Maya Tsoclis

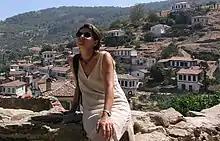
Maya while filming in Sirince, Turkey

Maya Tsoclis, born on 5 August 1963 in Paris, is an acclaimed Greek travel journalist and former Member of Parliament. Maya Tsoclis studied sociology in France and worked in the fashion business as a designer for a decade before getting interested in travel journalism and documentaries. The documentary series "Taxidevontas stin Ellada" ("Travelling in Greece", 1999-2003) and its sequel "Taxidevontas me tin Magia Tsokli" ("Travelling with Maya Tsoclis", 2004-2013) with more than 180 hours of programming on public television made her a household name in Greece. Her shows, filmed in more than 70 countries, received multiple awards.